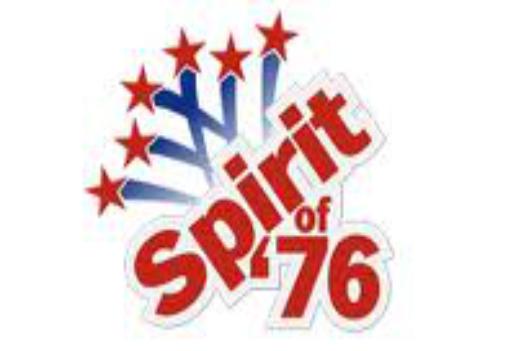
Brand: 76
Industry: Clothes